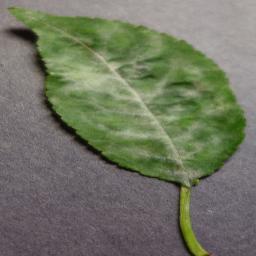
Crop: cherry
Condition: (including_sour)_powdery_mildew